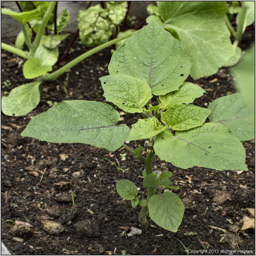
if you look closely you can see a flower forming and almost ready to open .